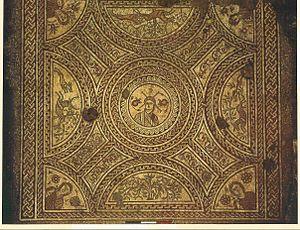
Le British Museum, est un musée de l'histoire et de la culture humaine, situé à Londres, au Royaume-Uni. Ses collections, constituées de plus de sept millions d’objets, sont parmi les plus importantes du monde et proviennent de tous les continents. Elles illustrent l’histoire humaine de ses débuts à aujourd'hui.